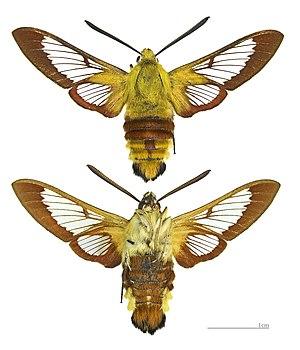
Hemaris est un genre de lépidoptères de la famille des Sphingidae, sous-famille des Macroglossinae, tribu des Dilophonotini, sous-tribu des Hemarina.
Les Dilophonotini sont une tribu de lépidoptères de la famille des Sphingidae, de la sous-famille des Macroglossinae.